Matt K. Lewis

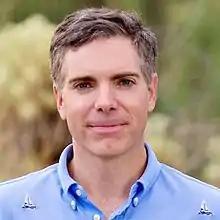
Lewis in 2016

Matt K. Lewis (born 1974/1975) is an American conservative political writer, blogger, podcaster, and columnist for "The Daily Beast", formerly with "The Daily Caller", and has written for "The Week". He has also appeared on CNN and MSNBC as a political commentator.